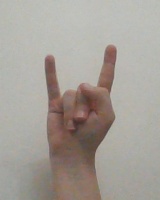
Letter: la